Franklin College Building No. 5

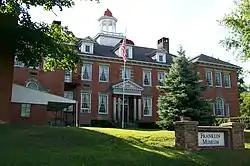
Facade of the Franklin College Building No. 5

The Franklin College Building No. 5 is located along Main Street, or State Route 9, in New Athens, Ohio. The building houses the Franklin Museum which is dedicated to preserving the building and its primary function. The college building was placed on the National Register on May 8, 1987.